Flow (American band)

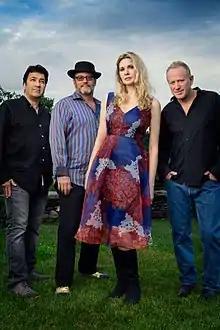
Lawrence Blatt, Jeff Oster, Fiona Joy, and William Ackerman

Flow (stylised as FLOW) is an American New Age music group consisting of pianist/vocalist Fiona Joy from Australia, guitarist Lawrence Blatt, trumpeter and flugelhornist Jeff Oster, and guitarist Will Ackerman, all from the United States. The band's name is an anagram of the initials of their names.